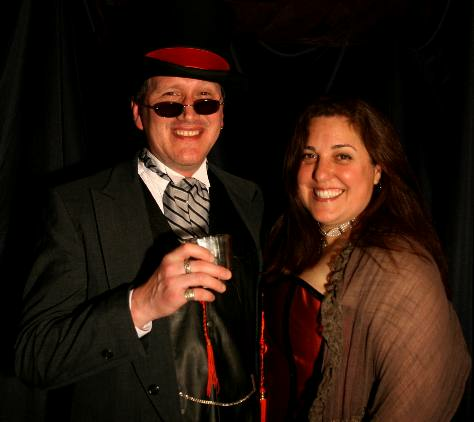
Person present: Yes